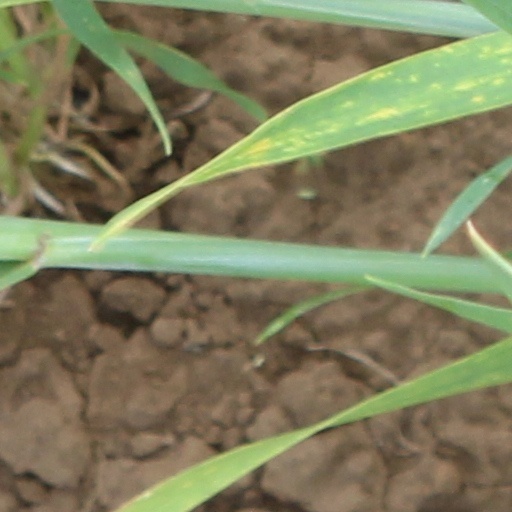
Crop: wheat